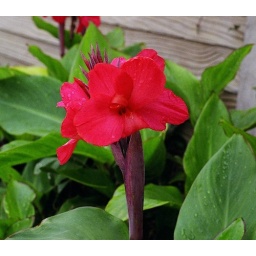
a flower in the neighborhood where i bike